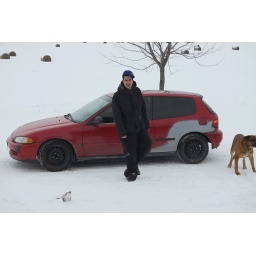
With Buddy in the driveway. These two pictures were taken through the glass of the front window thus the crappiness of quality.